Victor Alcántara

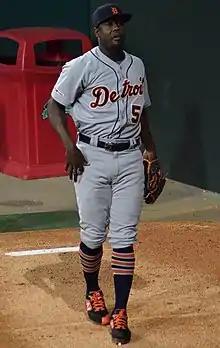
Alcántara with the Detroit Tigers in 2019

Victor Alfonso Alcántara (born April 3, 1993) is a Dominican former professional baseball pitcher. He has played in Major League Baseball (MLB) for the Detroit Tigers.